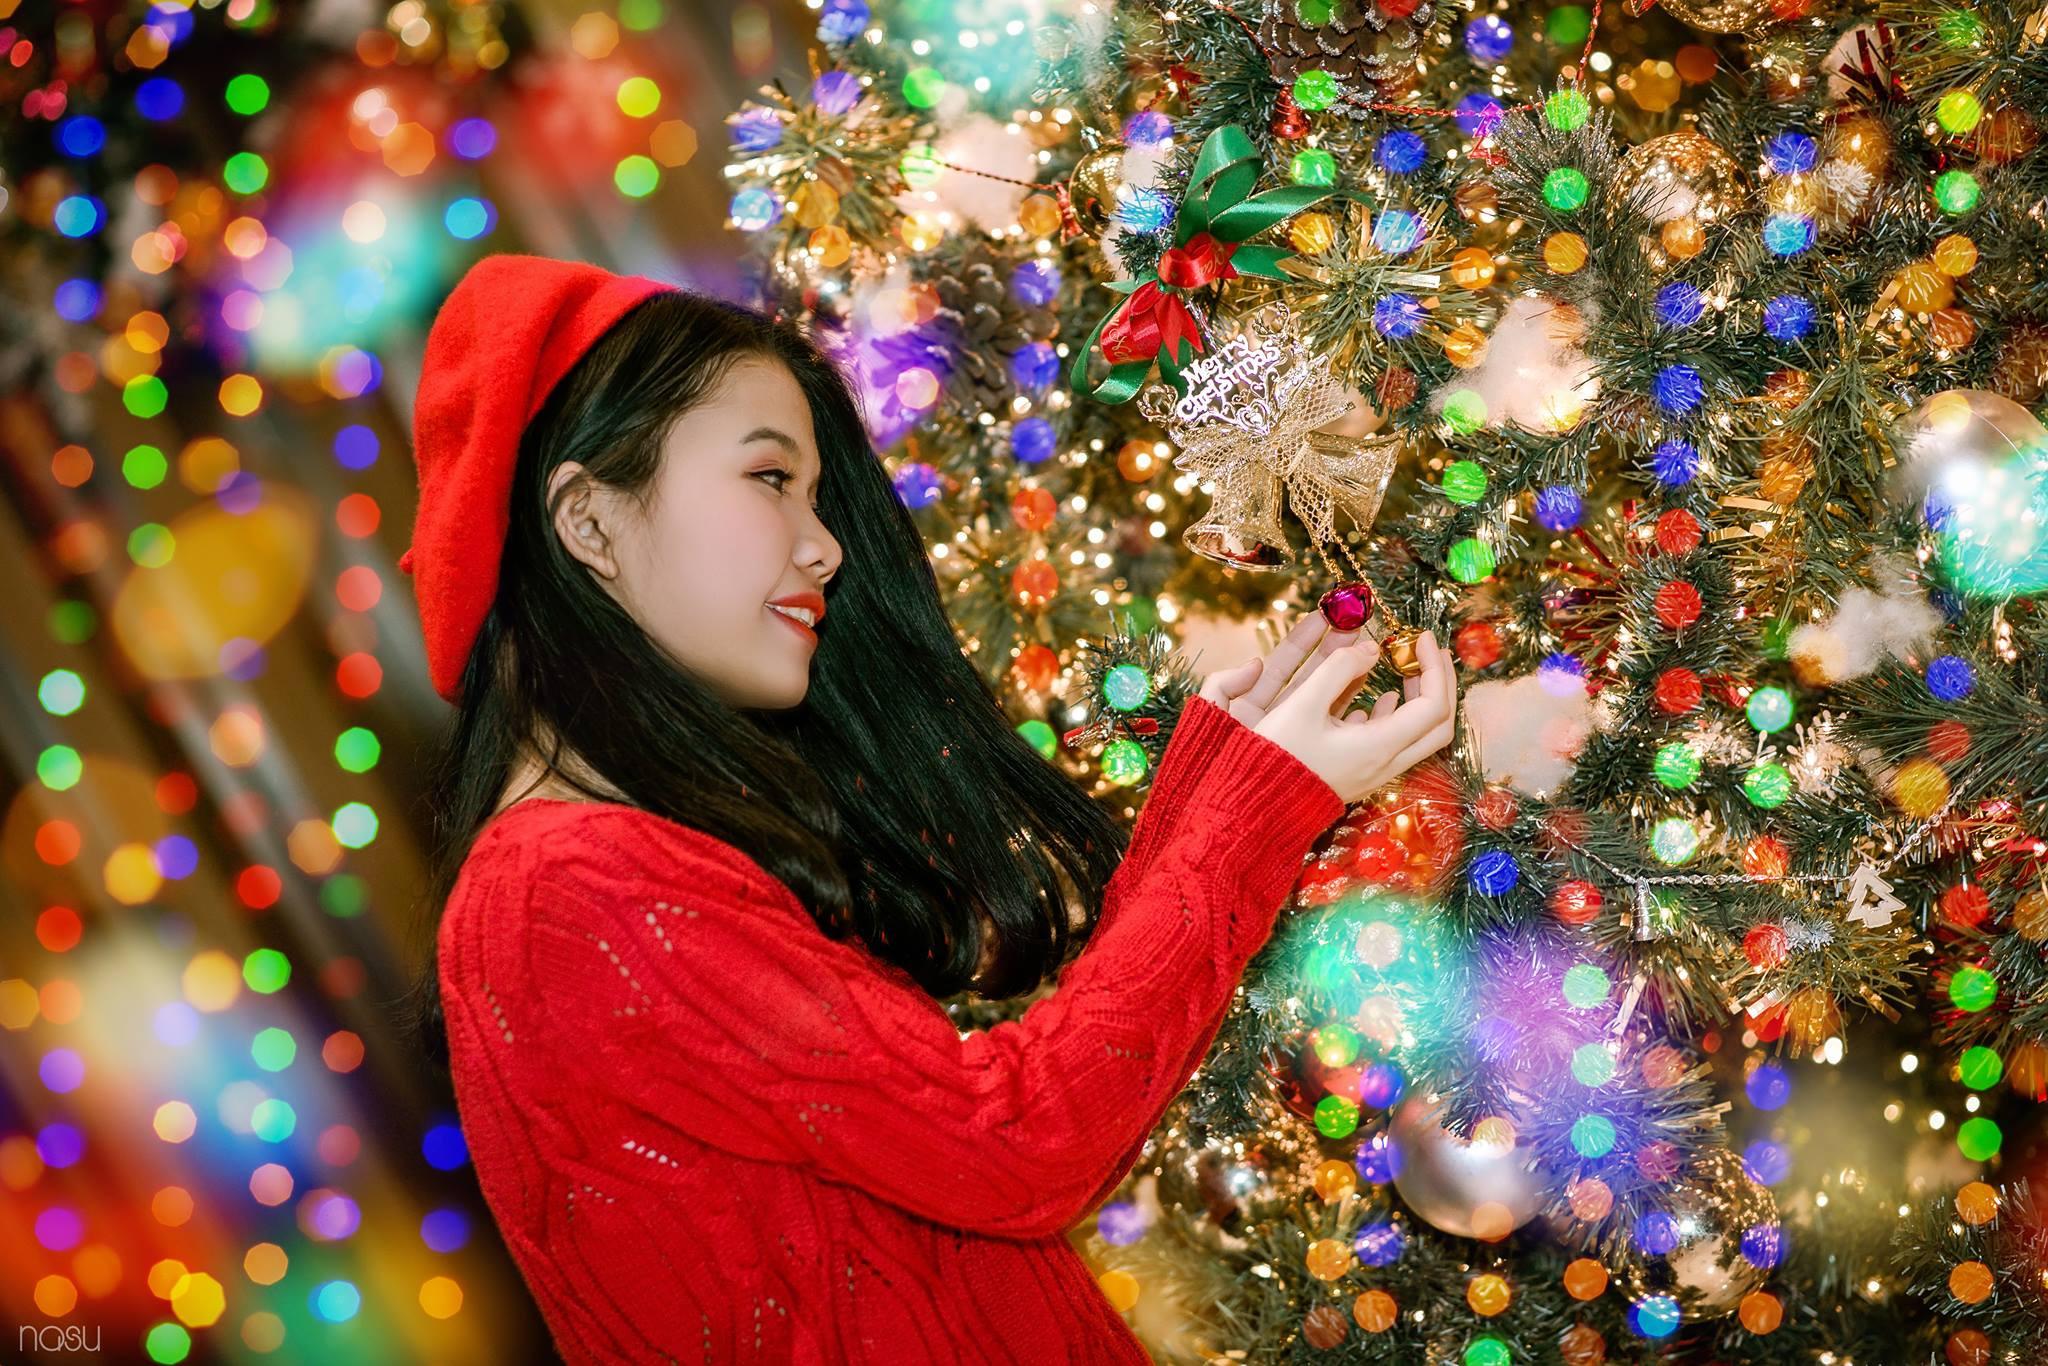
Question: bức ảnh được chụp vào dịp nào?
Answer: giáng sinh